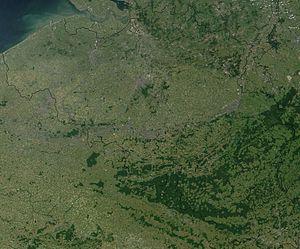
La Belgique [bɛlʒik], en forme longue le royaume de Belgique, est un pays d’Europe de l'Ouest, bordé par la France, les Pays-Bas, l’Allemagne, le Luxembourg et la mer du Nord. Politiquement, il s'agit d’une monarchie constitutionnelle fédérale à régime parlementaire. Elle est l’un des six pays fondateurs de l’Union européenne et accueille, dans sa capitale Bruxelles, le Conseil de l'Union européenne, la Commission européenne, les Commissions parlementaires et six sessions plénières additionnelles du Parlement européen, ainsi que d’autres organisations internationales comme l’OTAN. Le pays accueille également, à Mons, le Grand Quartier général des puissances alliées en Europe. La Belgique couvre une superficie de 30 688 km² avec une population de 11 476 279 habitants au 1ᵉʳ janvier 2020, soit une densité de 373,97 habitants/km².
La géographie de la Belgique est l'ensemble des caractères qui constituent les réalités physiques, biologiques et humaines du Royaume de Belgique. C'est un pays de l'Europe de l'Ouest ayant une frontière commune avec les Pays-Bas, l'Allemagne, la France et le Luxembourg. La Belgique est bordée au nord-ouest par la mer du Nord. Dans son plus grand axe, elle s'étend sur quelque 290 km, du nord-ouest au sud-est, de la frontière franco-belge près de La Panne à la frontière belgo-luxembourgeoise près d'Arlon.